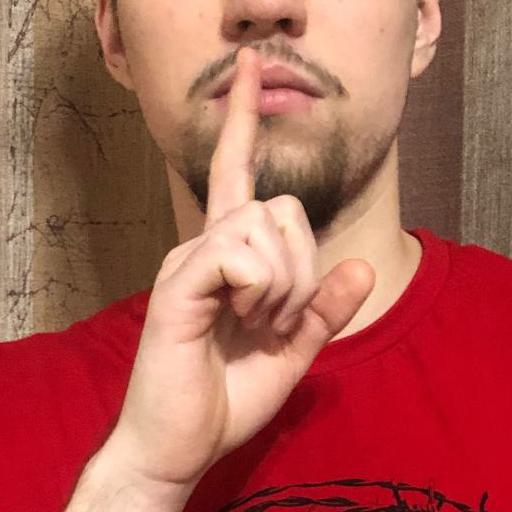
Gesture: mute